2004 Istanbul NATO summit

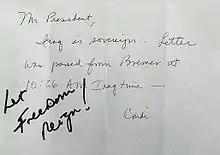
President Bush wrote "Let freedom reign!" on Rice's note about the handover of power to the Iraqi government.

While the transfer of Iraqi sovereignty was not decided during the summit, this transfer had some connections to the summit. First of all, the news of the unexpected transfer was made public during the summit. BBC News reports that Iraq's foreign minister Hoshyar Zebari, speaking after a breakfast meeting with Blair in Istanbul on 28 June, "slipped" prematurely that the handover of sovereignty to his country was being brought forward to coincide with the meeting. Later that day, US National Security advisor Condoleezza Rice gave US president Bush during the summit the following note: "Mr. President, Iraq is sovereign. Letter was passed from [Paul] Bremer at 10:26 am Iraq time – Condi". Bush scribbled in the margin of this note: "Let freedom reign!". Bush then turned to British prime minister Tony Blair, seated next to him, whispered that the handover had happened, and the two men shook hands. Later that day, Bush and Blair held a joint press conference, in which they welcomed the transfer. Secondly, the news of the handover pushed the summit from the front pages.